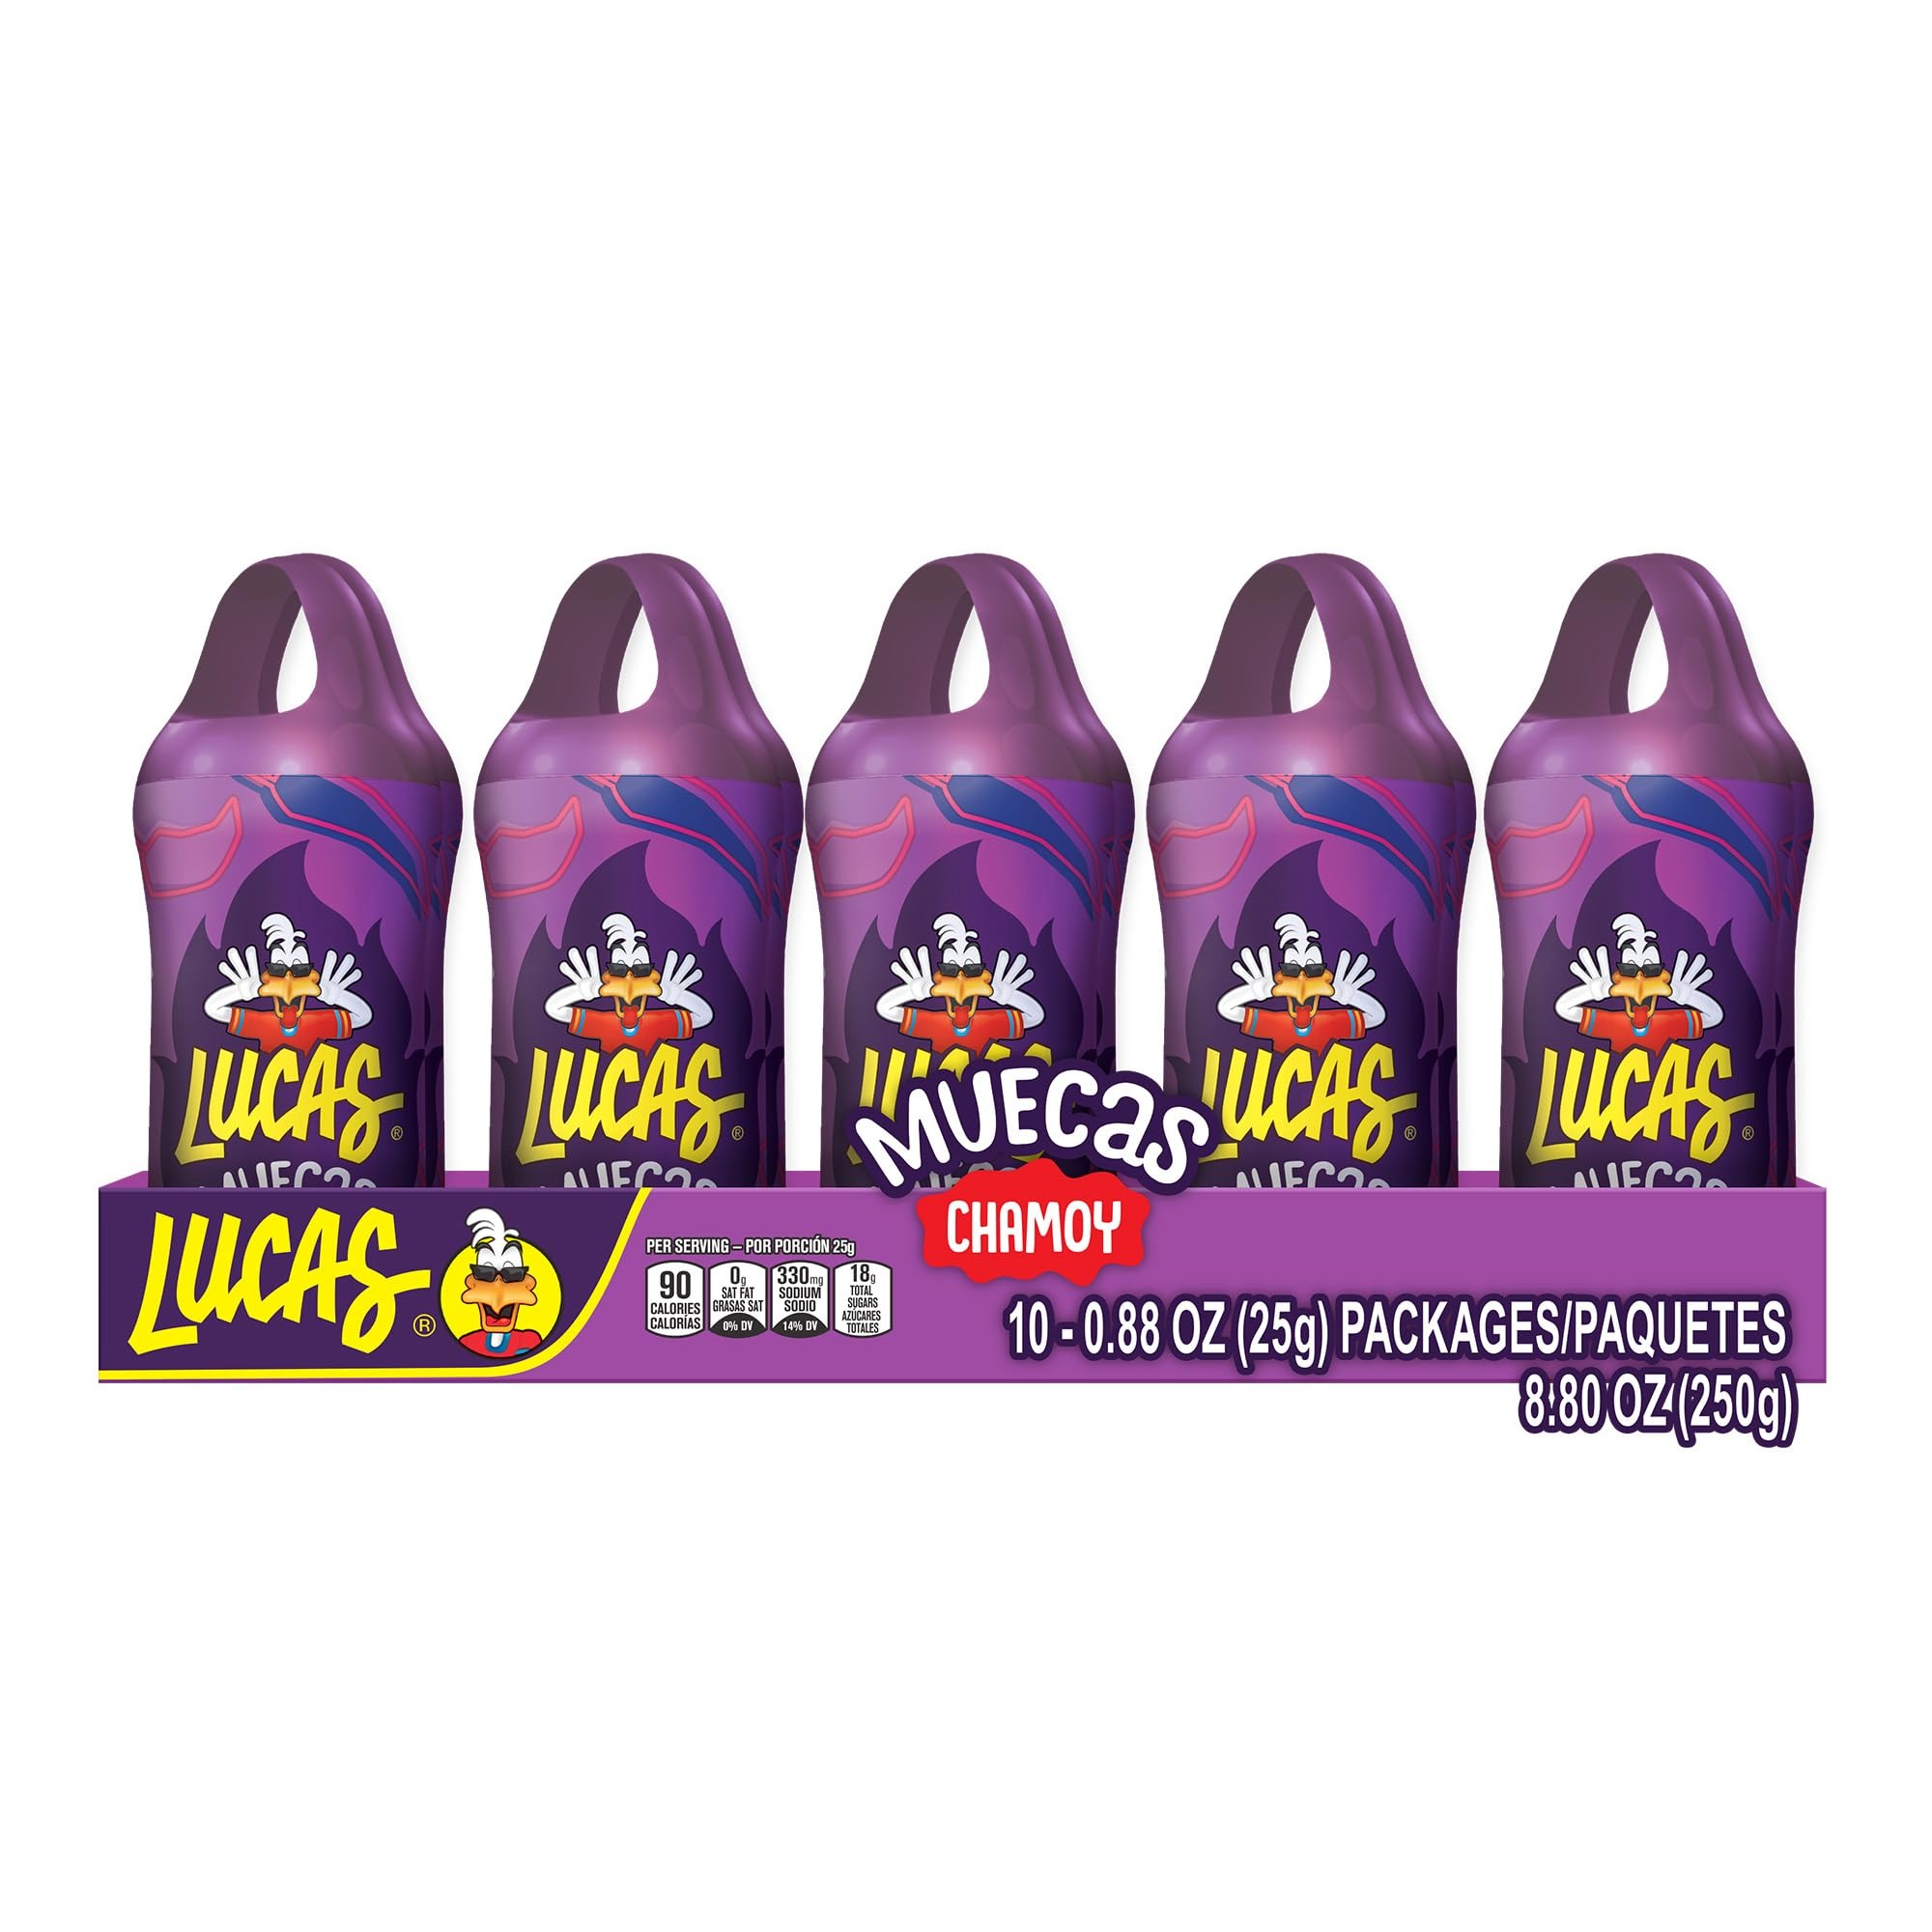
Item Name: Lucas Muecas Lollipop Chamoy Flavor Candy, 0.96oz - 10 Pieces Pack for Treats, Snack, Parties, Piñatas
Bullet Point 1: Lucas Muecas Lollipop Chamoy Flavor Candy, 0.96oz - 10 Pieces Pack for Treats, Snack, Parties, Piñatas
Bullet Point 2: THE PERFECT LOLLIPOP! Lucas Muecas it’s a delicious candy with a lollipop and chili powder that make the best mix between sweet and hot.
Bullet Point 3: Take it everywhere with you and enjoy it at any moment of your day.
Bullet Point 4: Live intense and try all the different flavors Muecas has for you, Chamoy, Mango, Cucumber, Watermelon, Cherry.
Bullet Point 5: PERFECT COMPLEMENT FOR YOUR PARTIES! Enjoy each moment with your family and friends at your parties, graduation, birthday, piñatas or at any holiday.
Value: 0.88
Unit: Ounce

Price: 12.35